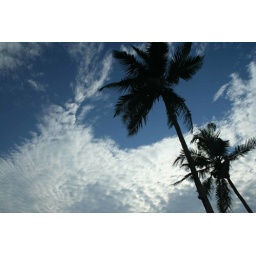
river in the sky